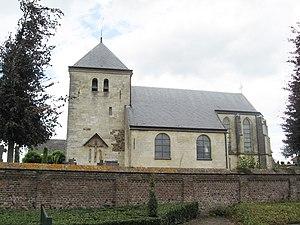
Cette page regroupe l'ensemble des monuments classés de la ville belge de Meeuwen-Gruitrode.
Neerglabbeek est une section de la commune belge de Oudsbergen située en Région flamande dans la province de Limbourg.